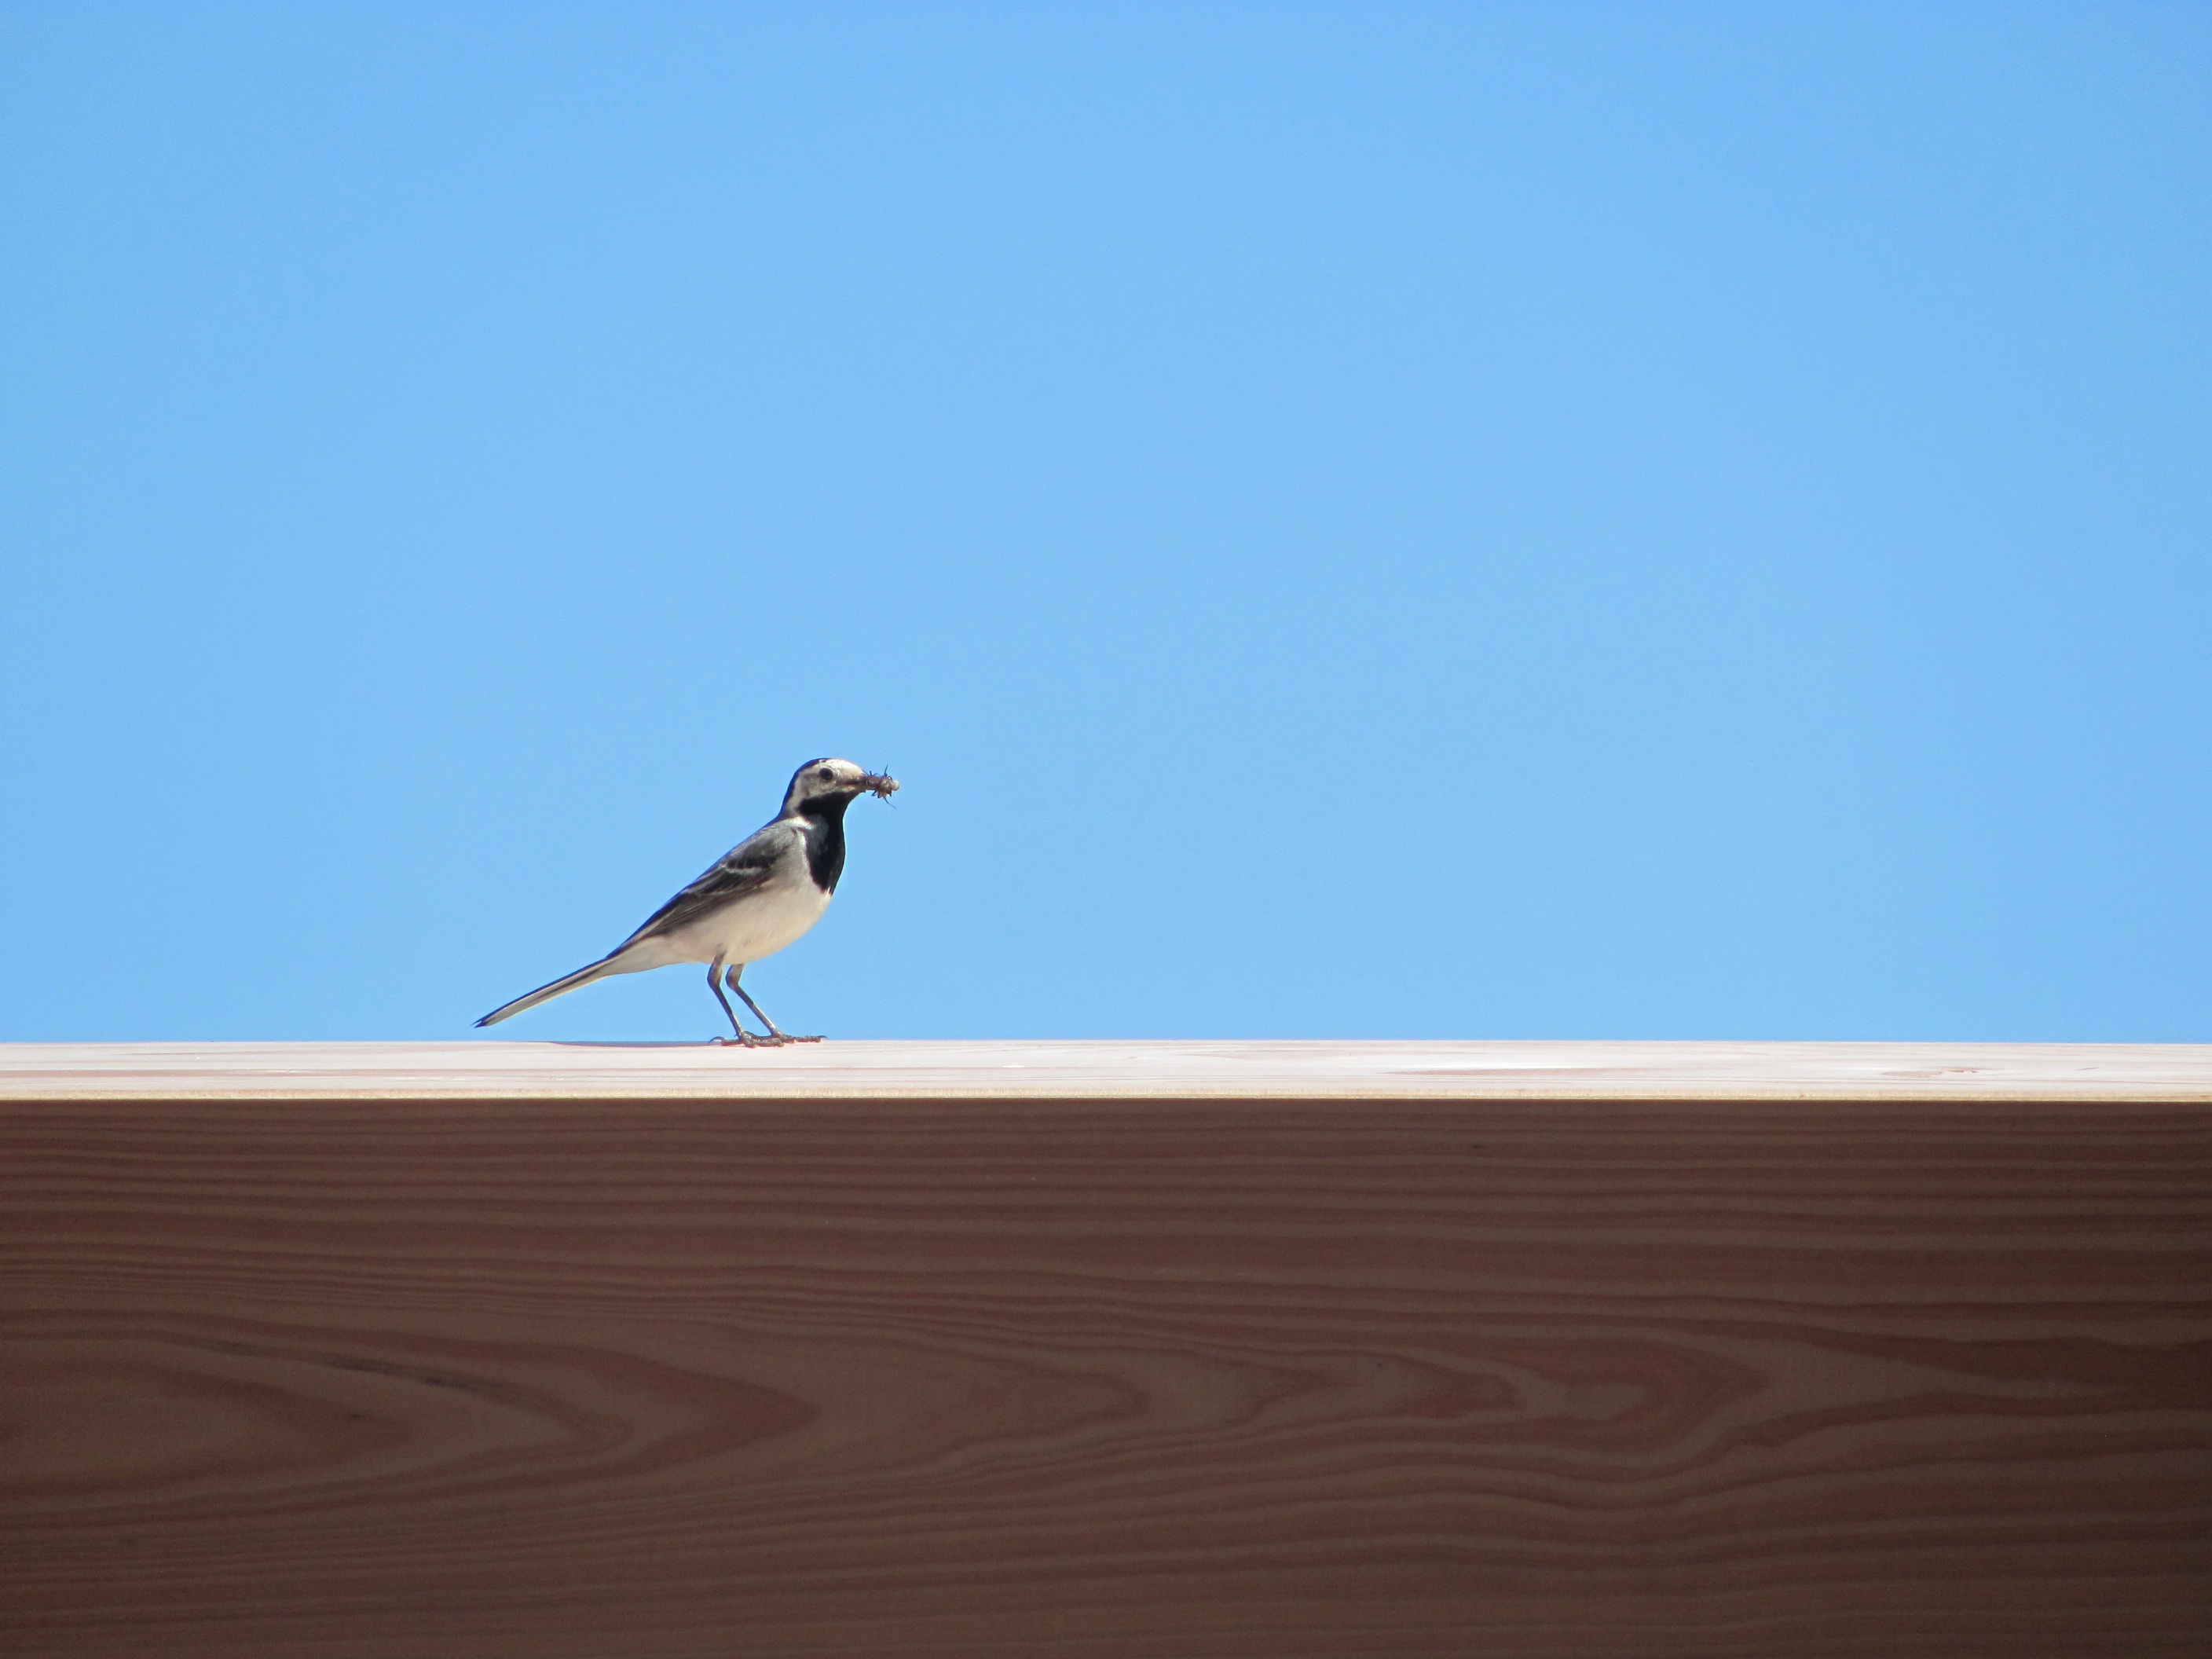
beach, sea, coast, sand, ocean, bird, wing, sun, wind, summer, blue